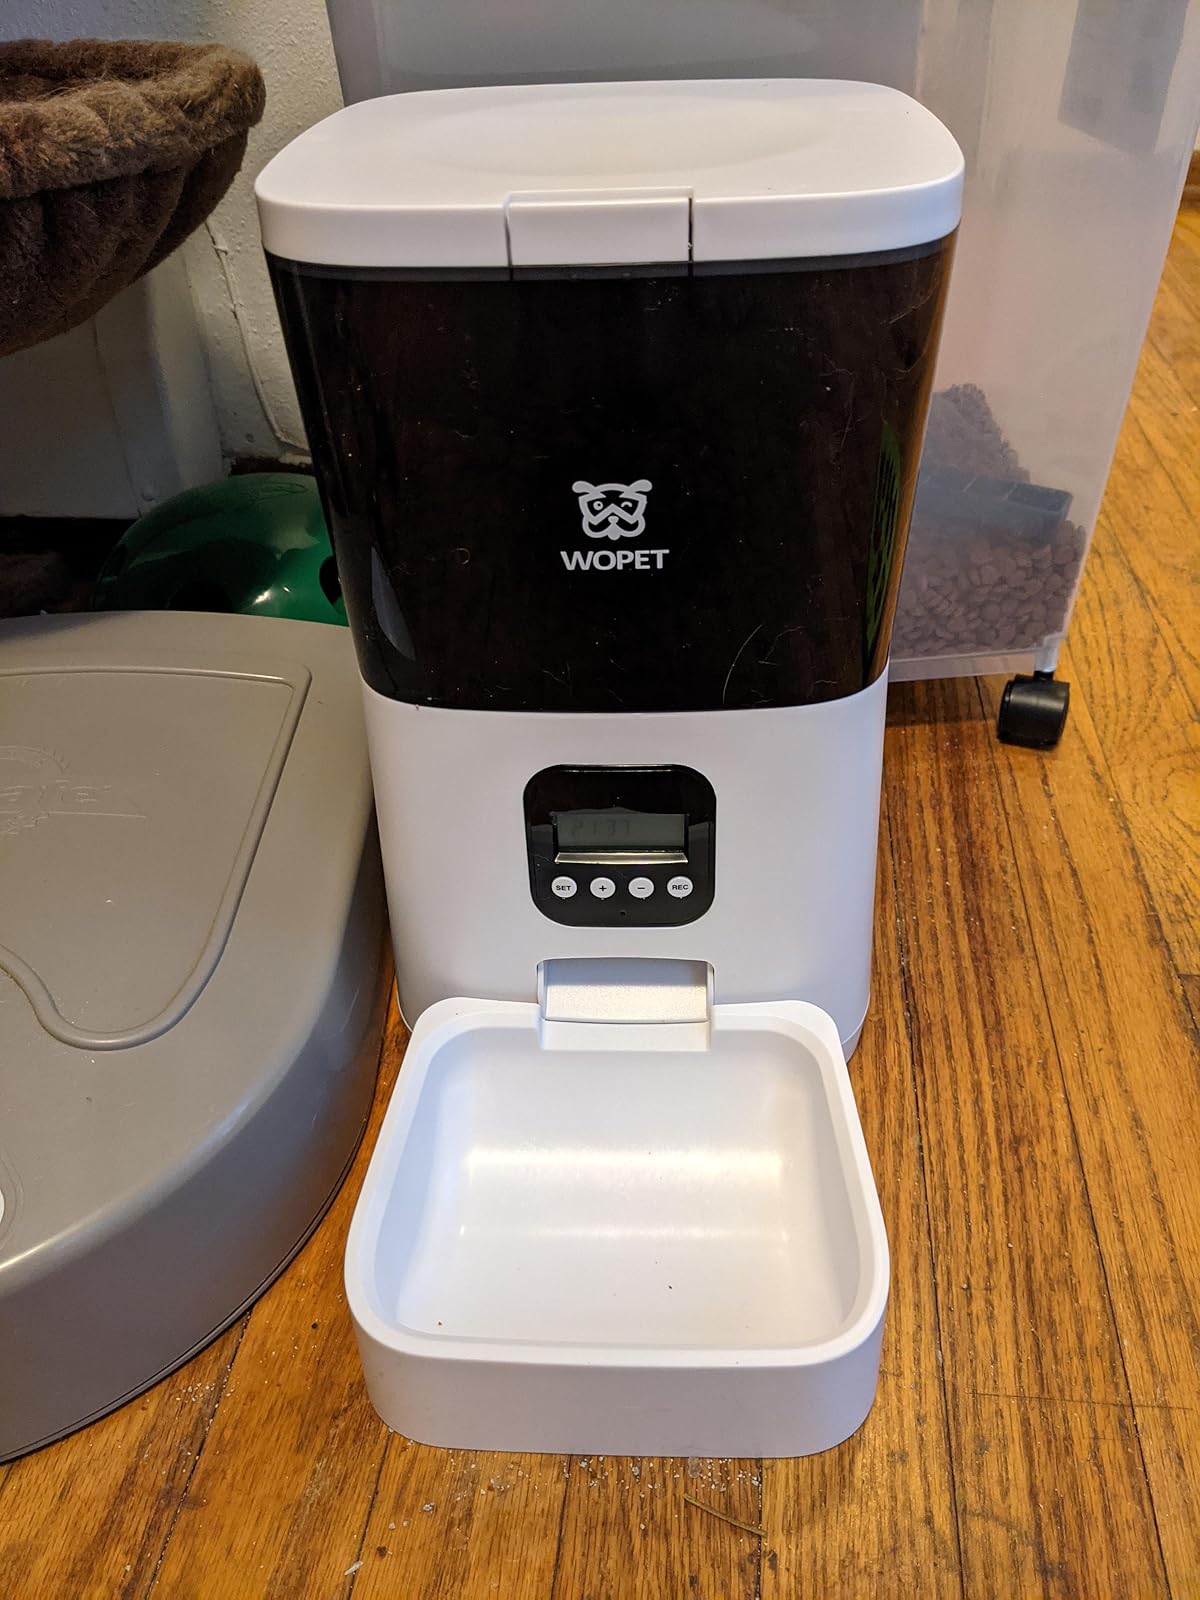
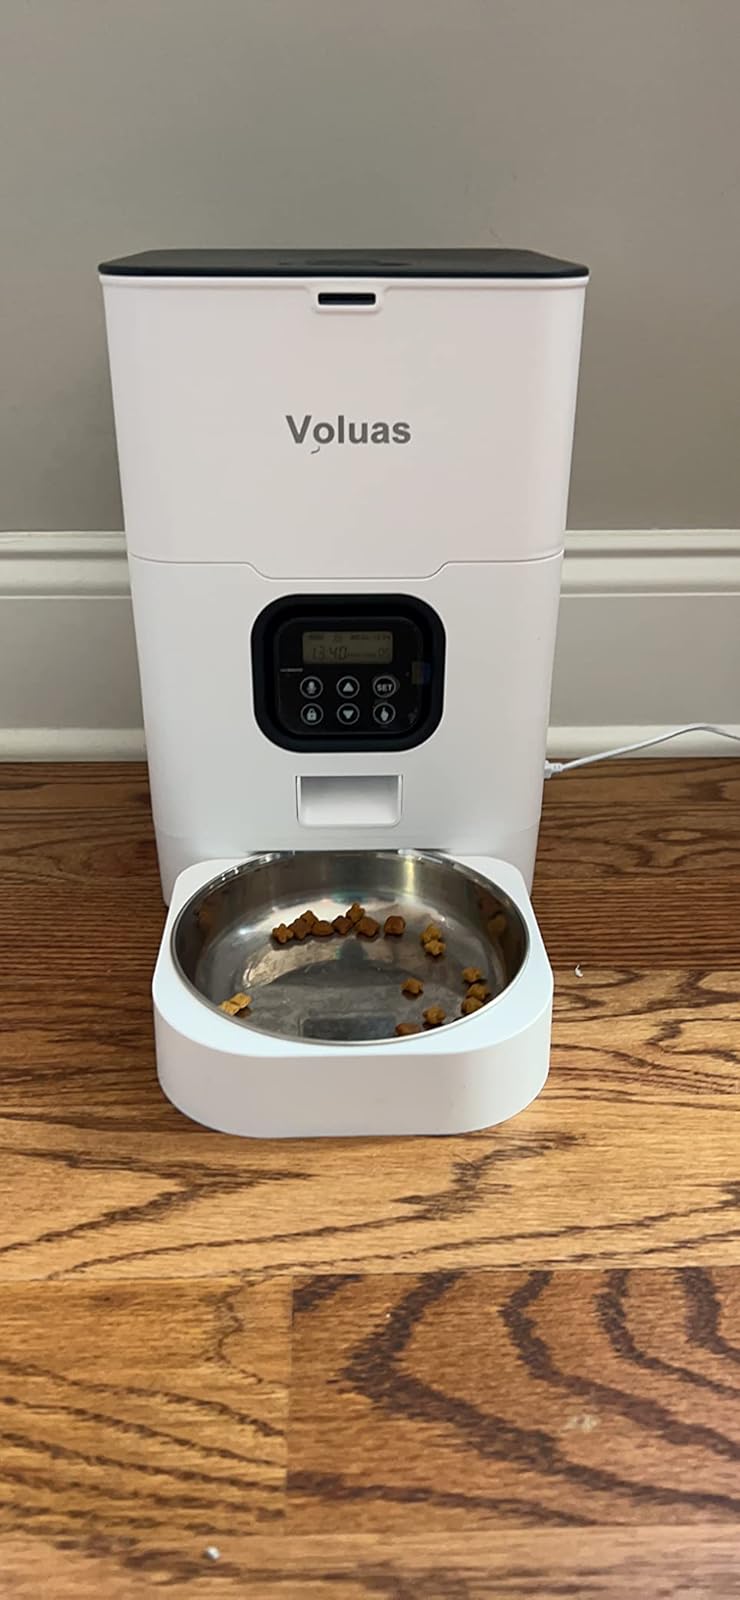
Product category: items_feeder
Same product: no